Vulture fund

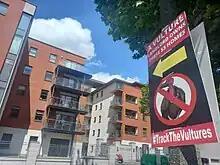
Anti-vulture fund sign on North Circular Road, Dublin

The term "vulture fund" is a metaphor which is used to compare these particular hedge funds to the behaviour of vultures (scavengers) “scavenging” on debtors in financial distress by purchasing the now-cheap credit on a secondary market to make a large monetary gain, in many cases leaving the debtor in a worse state. The term is often used to criticize the fund for strategically profiting from debtors that are in financial distress, and thus is frequently considered derogatory. However financiers dealing with vulture funds argue that "their lawsuits force accountability for national borrowing, without which credit markets would shrivel, and that their pursuit of unpaid commercial debt uncovers public corruption." A related term is "vulture investing", where certain stocks in near bankrupt companies are purchased upon anticipation of asset divestiture or successful reorganization.